Mapleton, Queensland

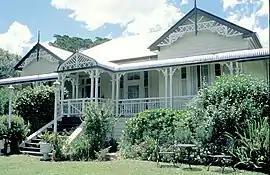
St Isidore's, heritage-listed homestead, 1998

Mapleton is a rural town and locality in the Sunshine Coast Region, Queensland, Australia. In the , the locality of Mapleton had a population of 1,661 people.